Trudie Chalder

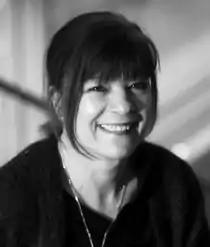
King's College portrait, 2013

Trudie Chalder is Professor of Cognitive Behavioural Psychotherapy at the Institute of Psychiatry in King's College London.